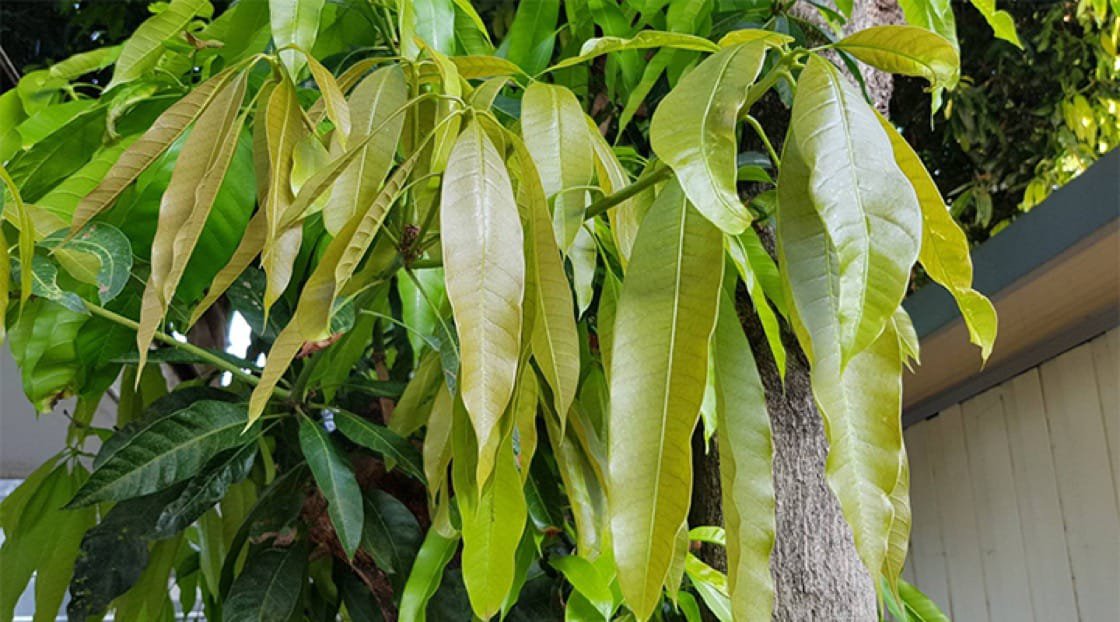
Label: Mango